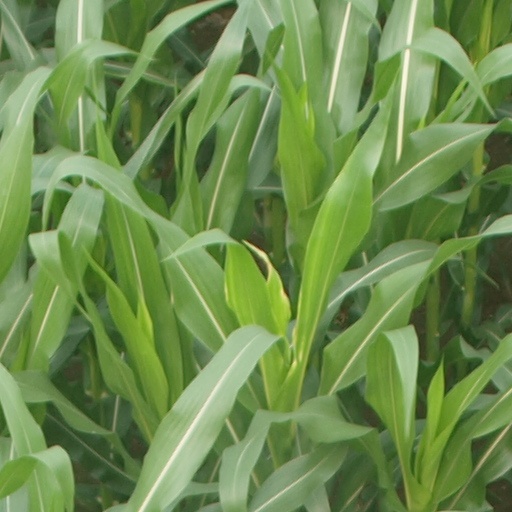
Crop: maize; corn